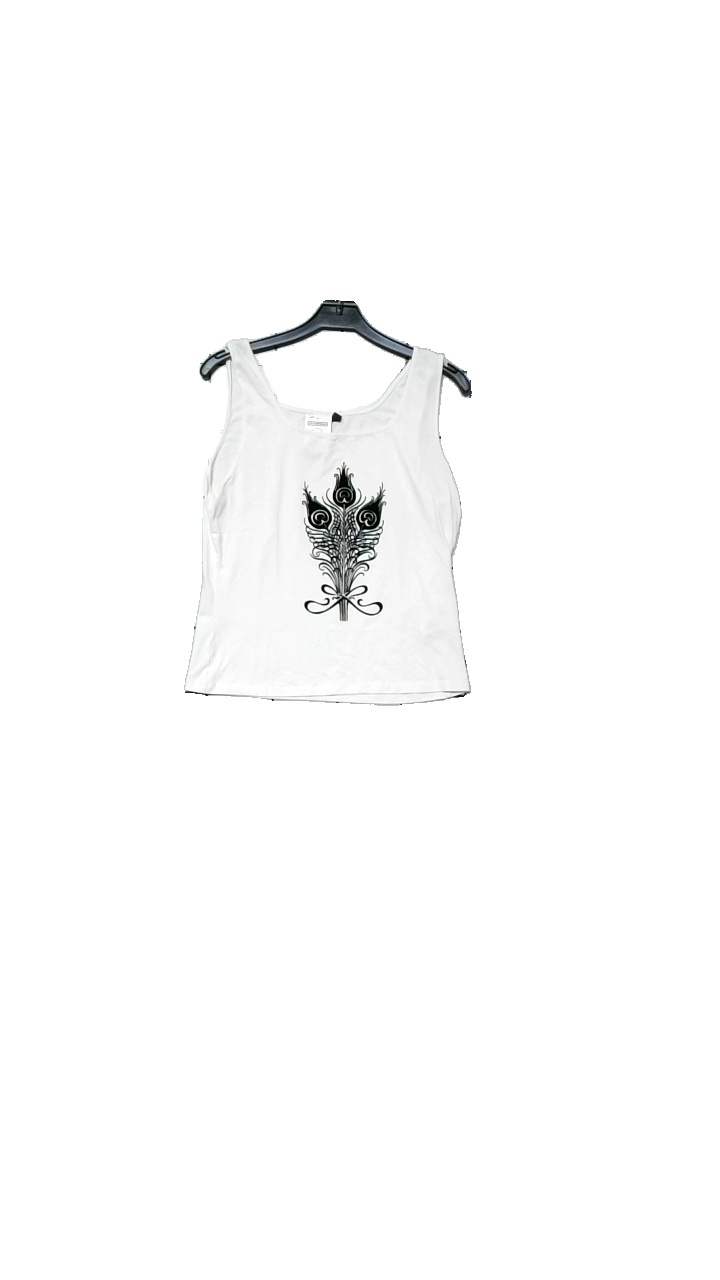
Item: Tank Top (Ladies)
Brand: Ril's
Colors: Black, Grey
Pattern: Floral print
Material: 96% Viscose, 4% Elastane
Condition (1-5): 4
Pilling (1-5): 4
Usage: Reuse
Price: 50-100